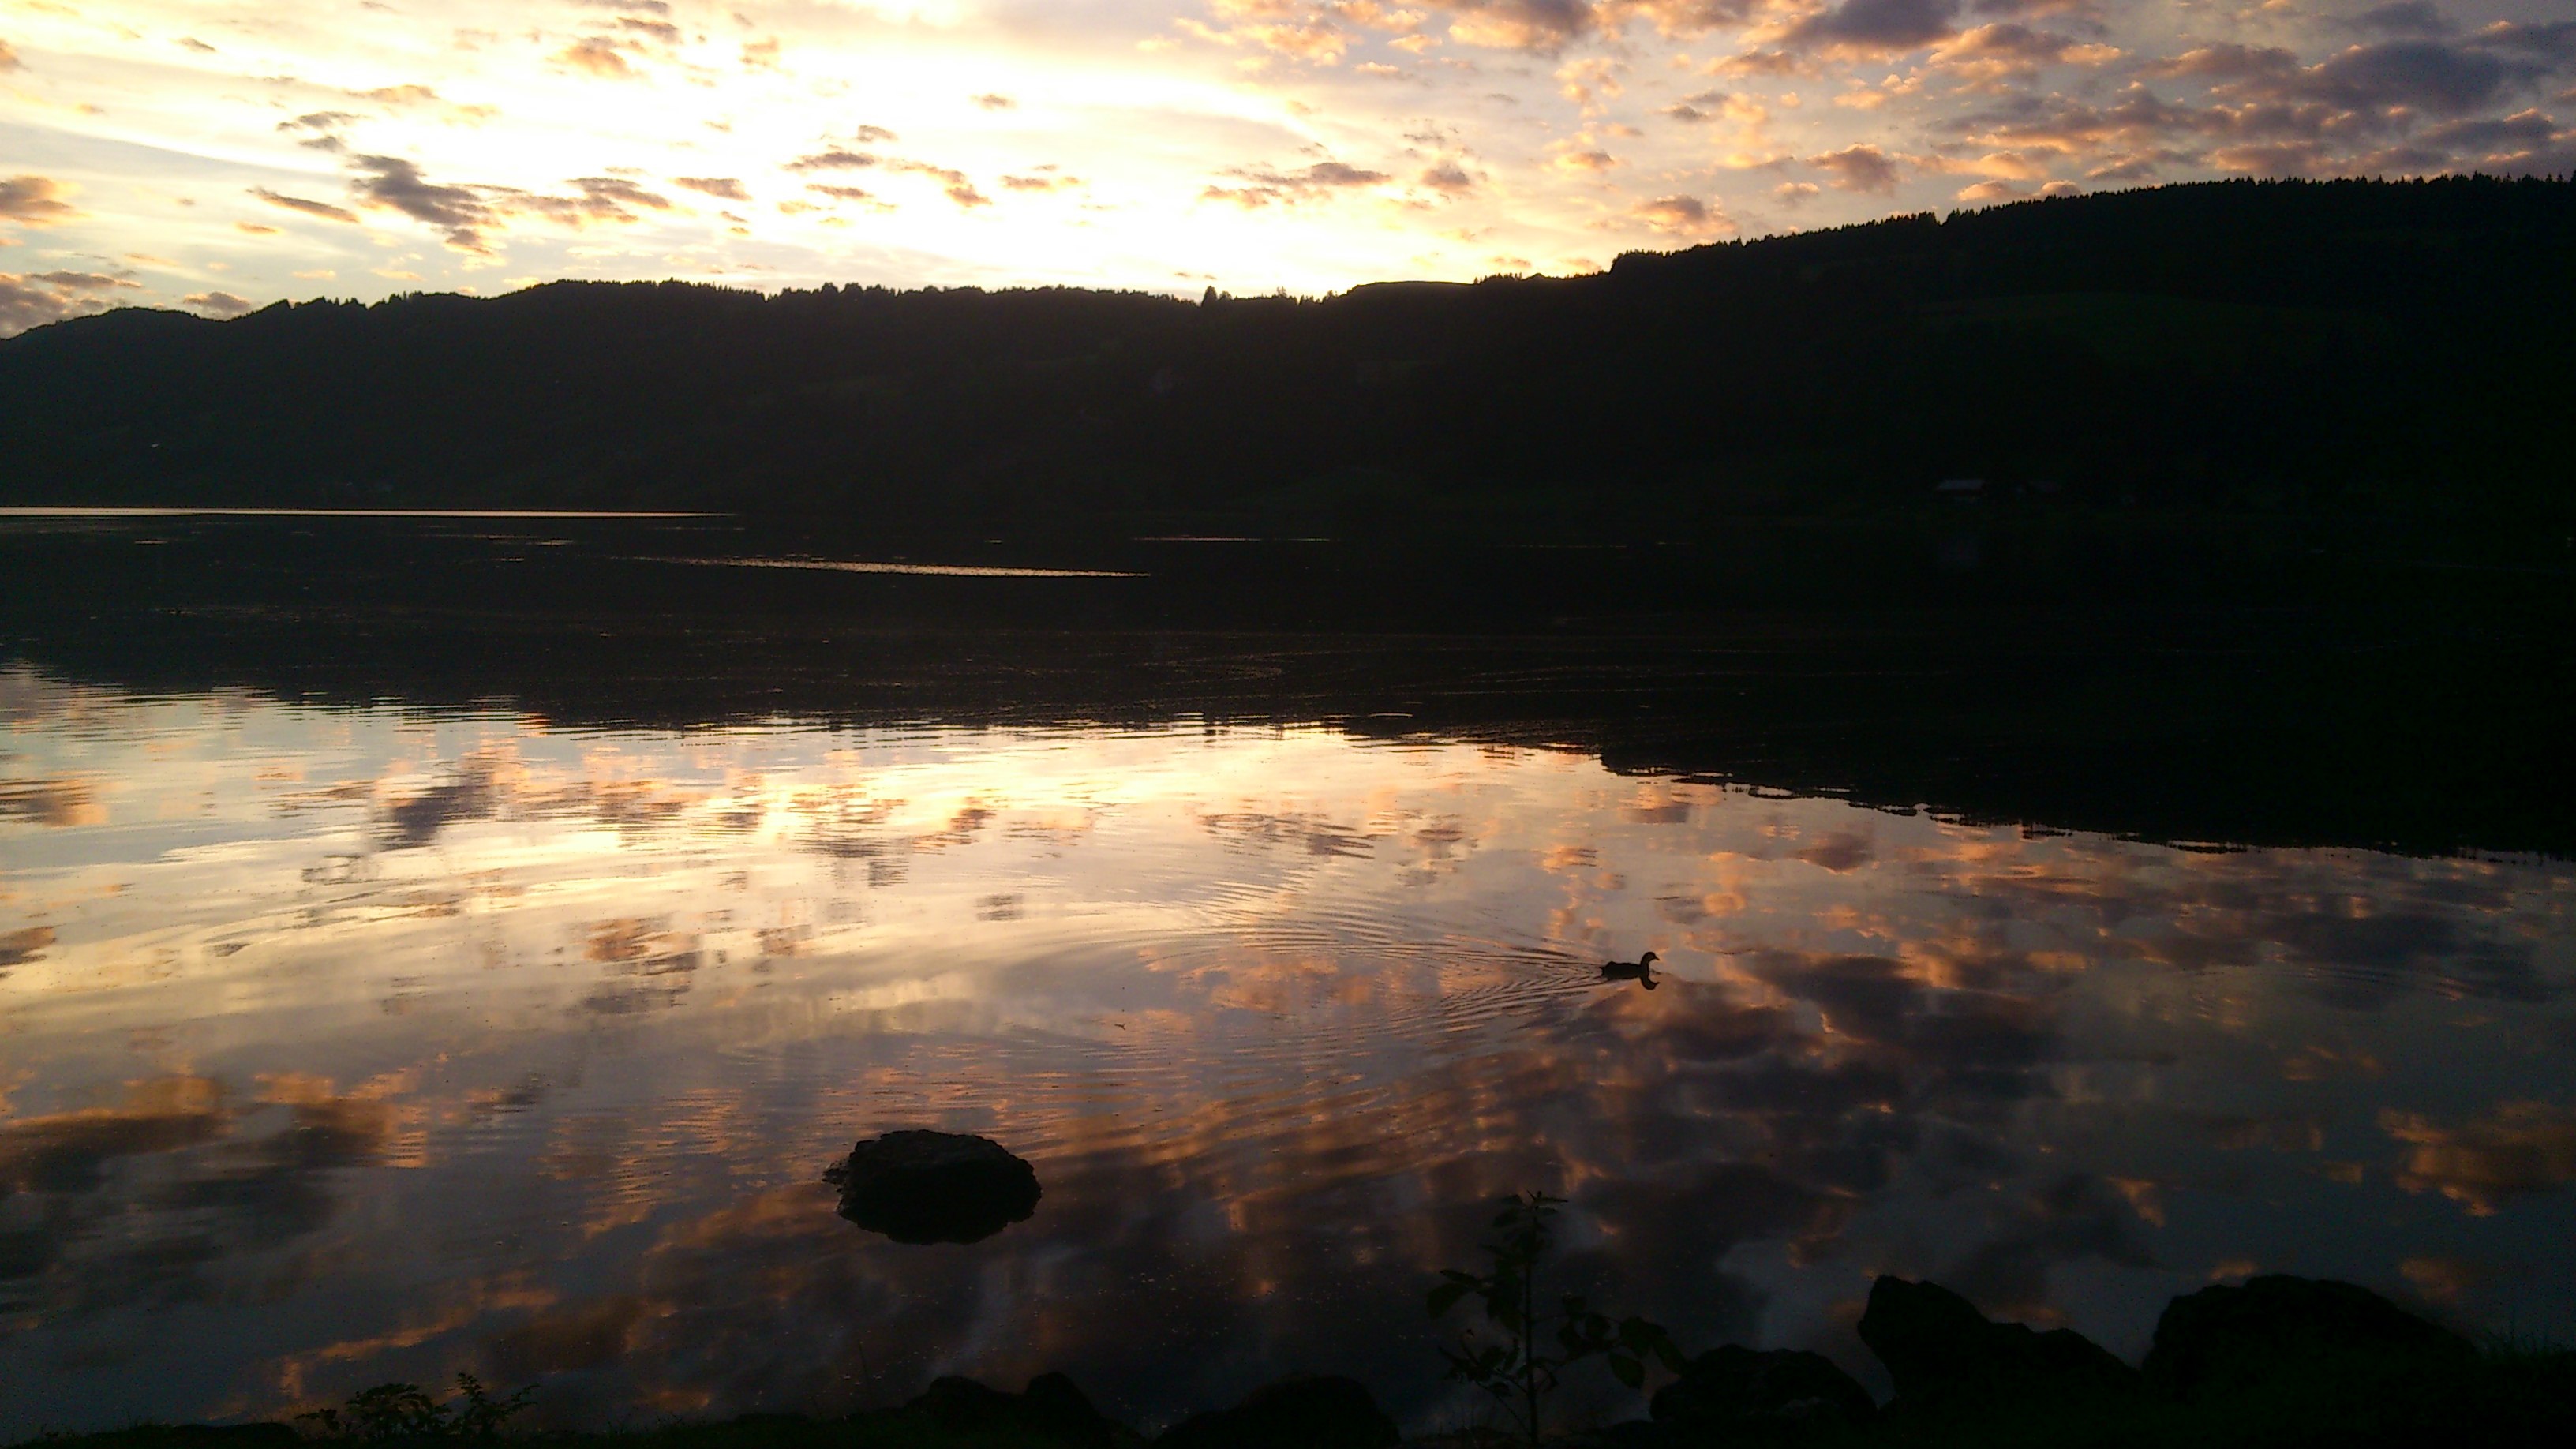
landscape, sea, water, nature, horizon, mountain, light, cloud, sky, sun, sunrise, sunset, sunlight, morning, lake, dawn, atmosphere, river, dusk, evening, reflection, shadow, darkness, moonlight, loch, evening sun, abendstimmung, afterglow, evening sky, astronomical object, atmospheric phenomenon